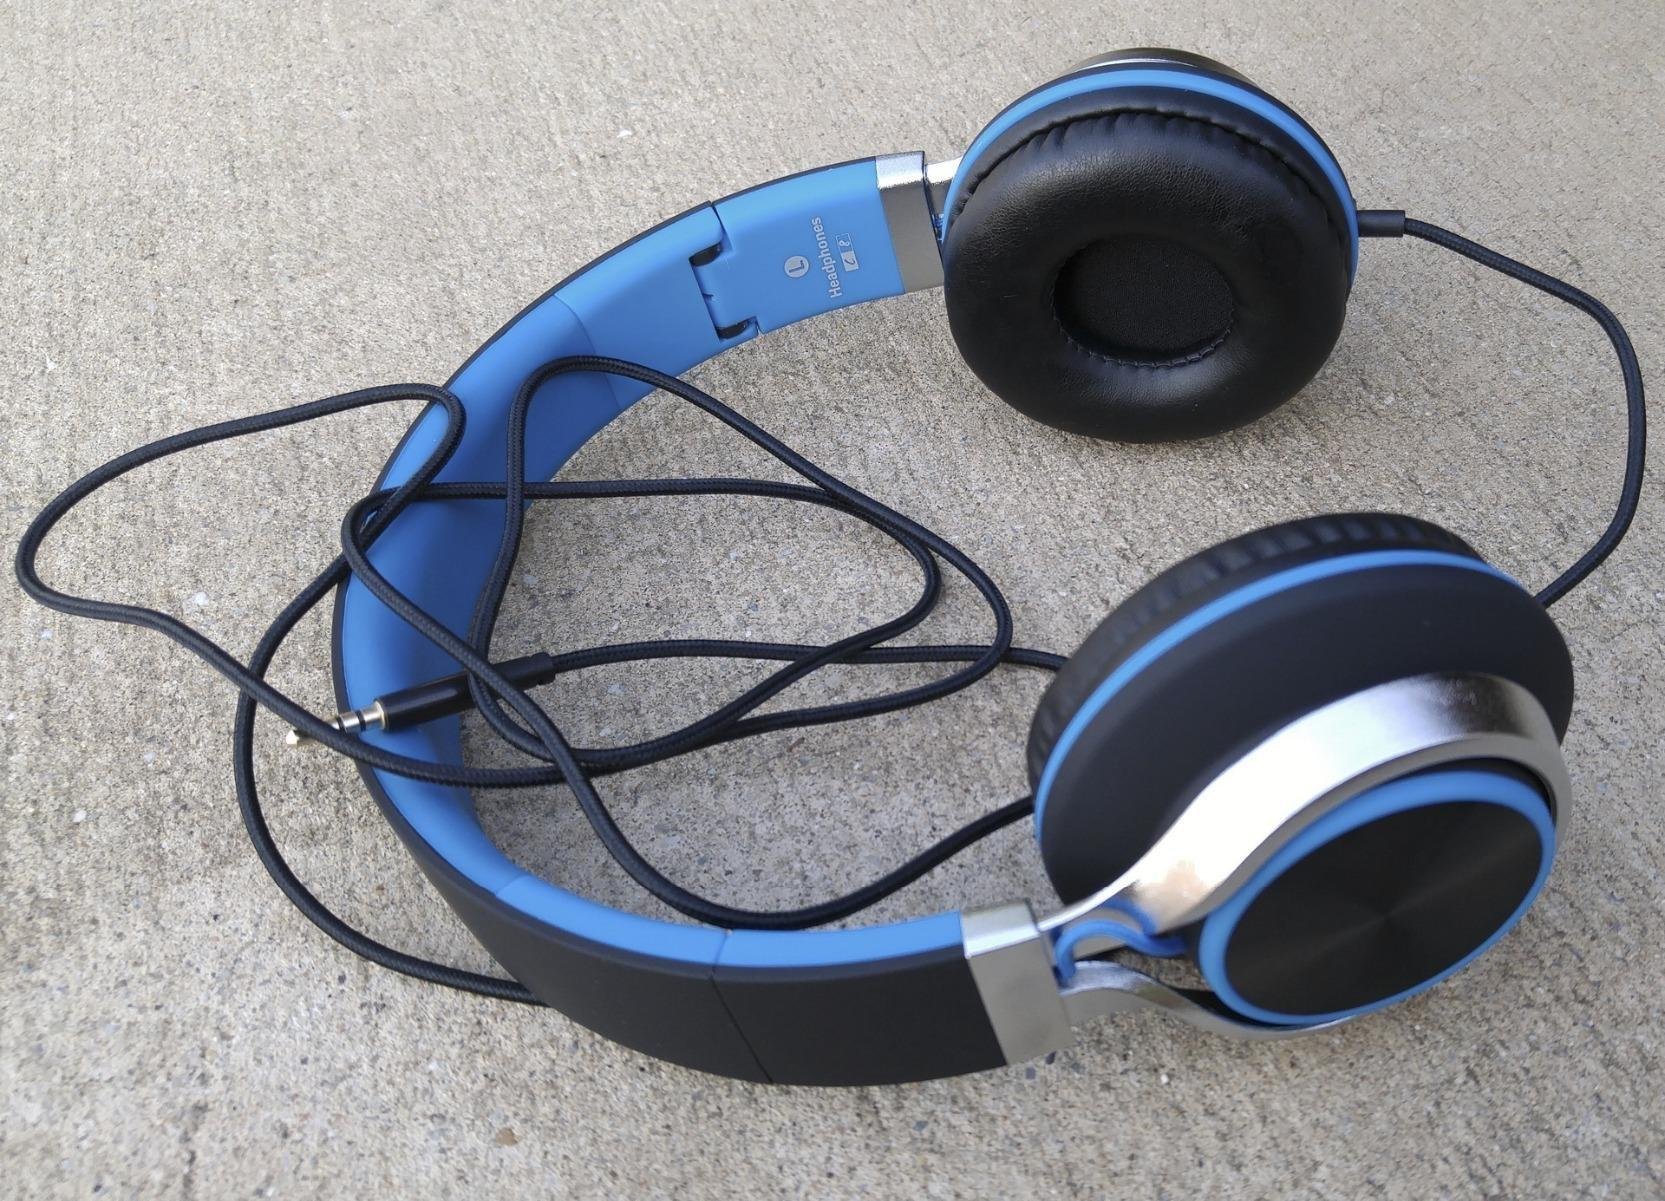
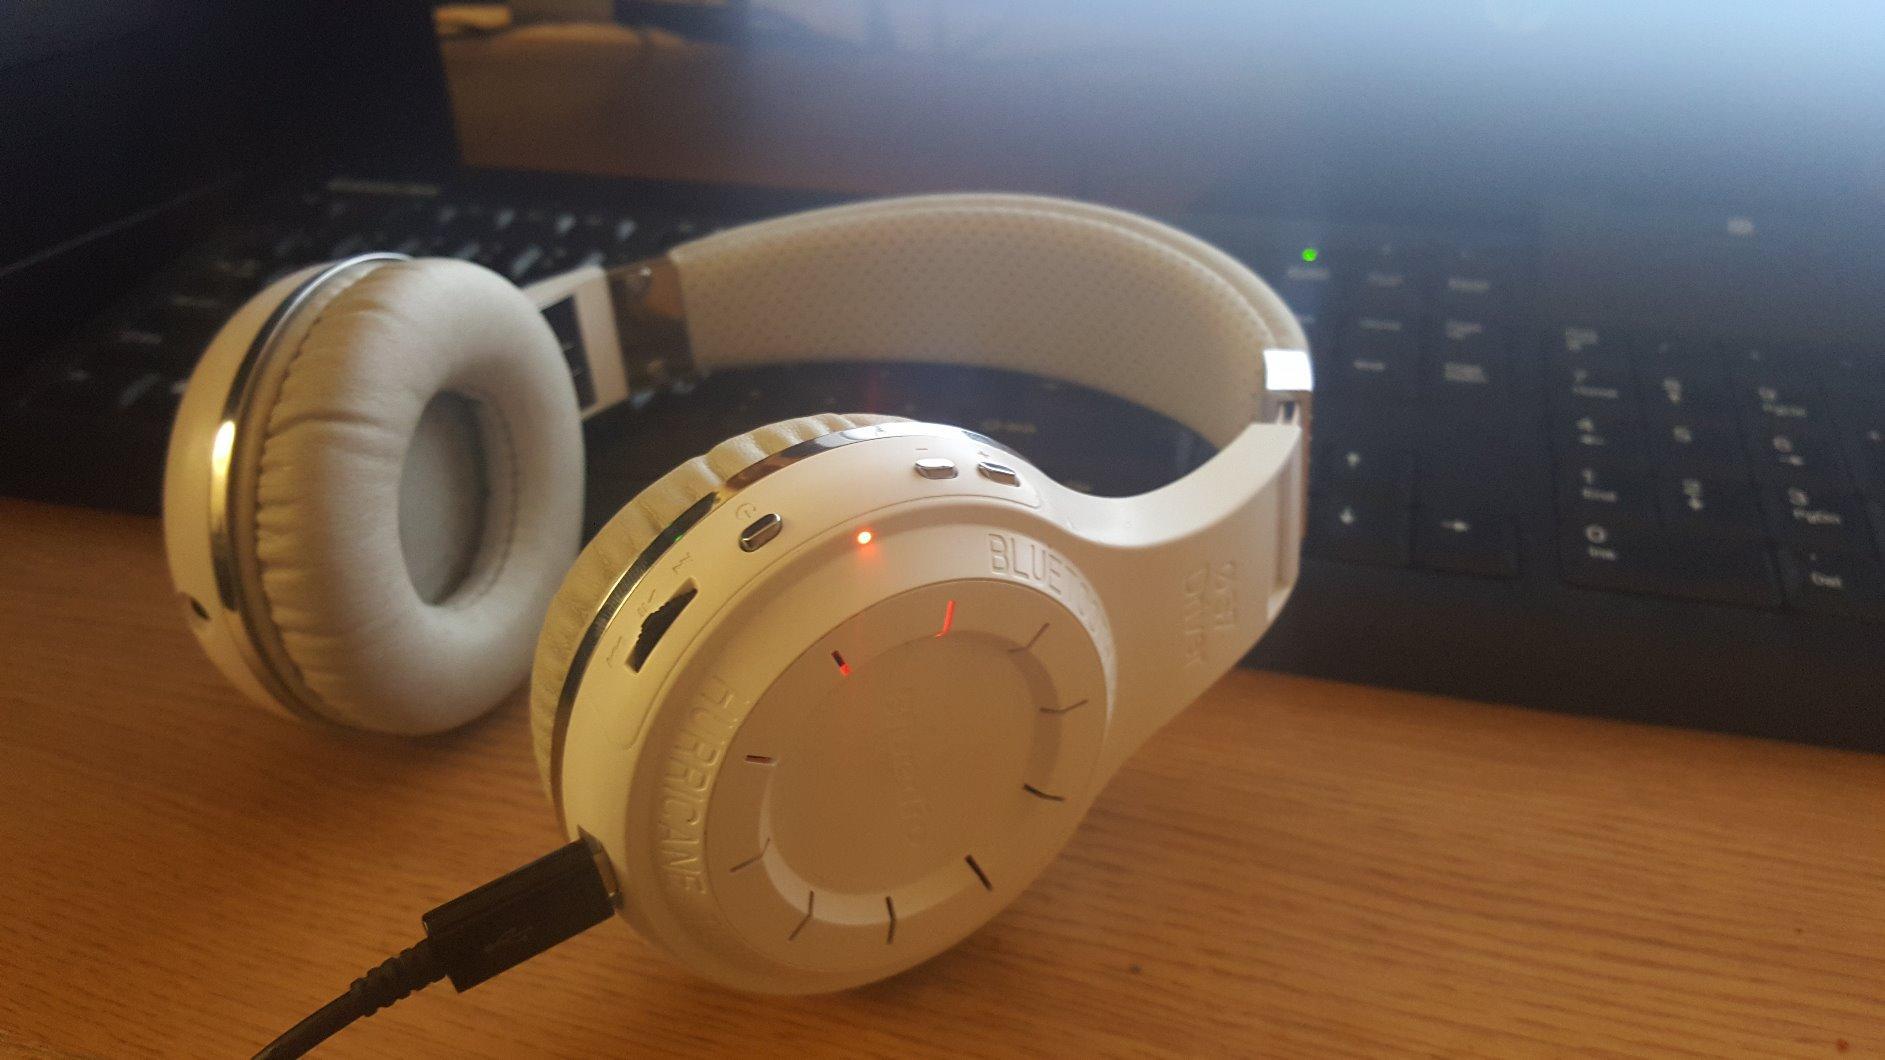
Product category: headphones
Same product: no